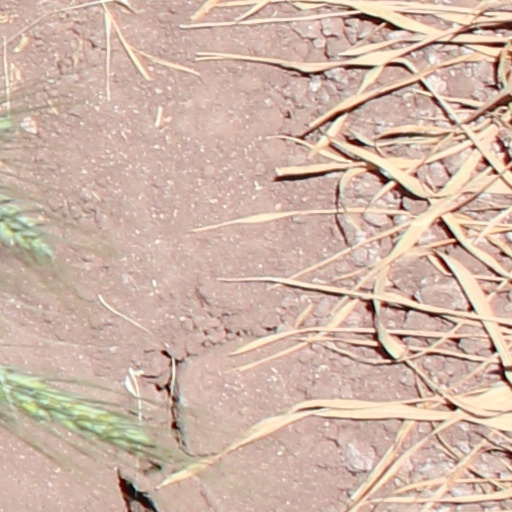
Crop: wheat